Anthony Zarb

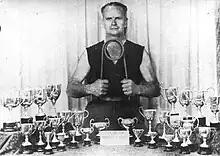
Anthony "il-Walker" Zarb

Anthony "il-Walker" Zarb (1904-1993), was a performing oldtime strongman from the isle of Malta who performed feats of strength shows from the 1920s until the 1970s. Zarb was known as "il-Walker" and the "Steel Bending Champion of Malta" and was renowned in Malta for his steel bending shows.